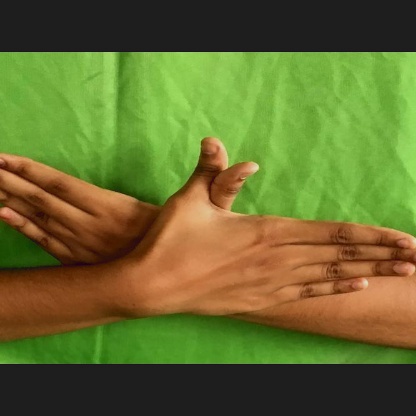
Mudra: Garuda